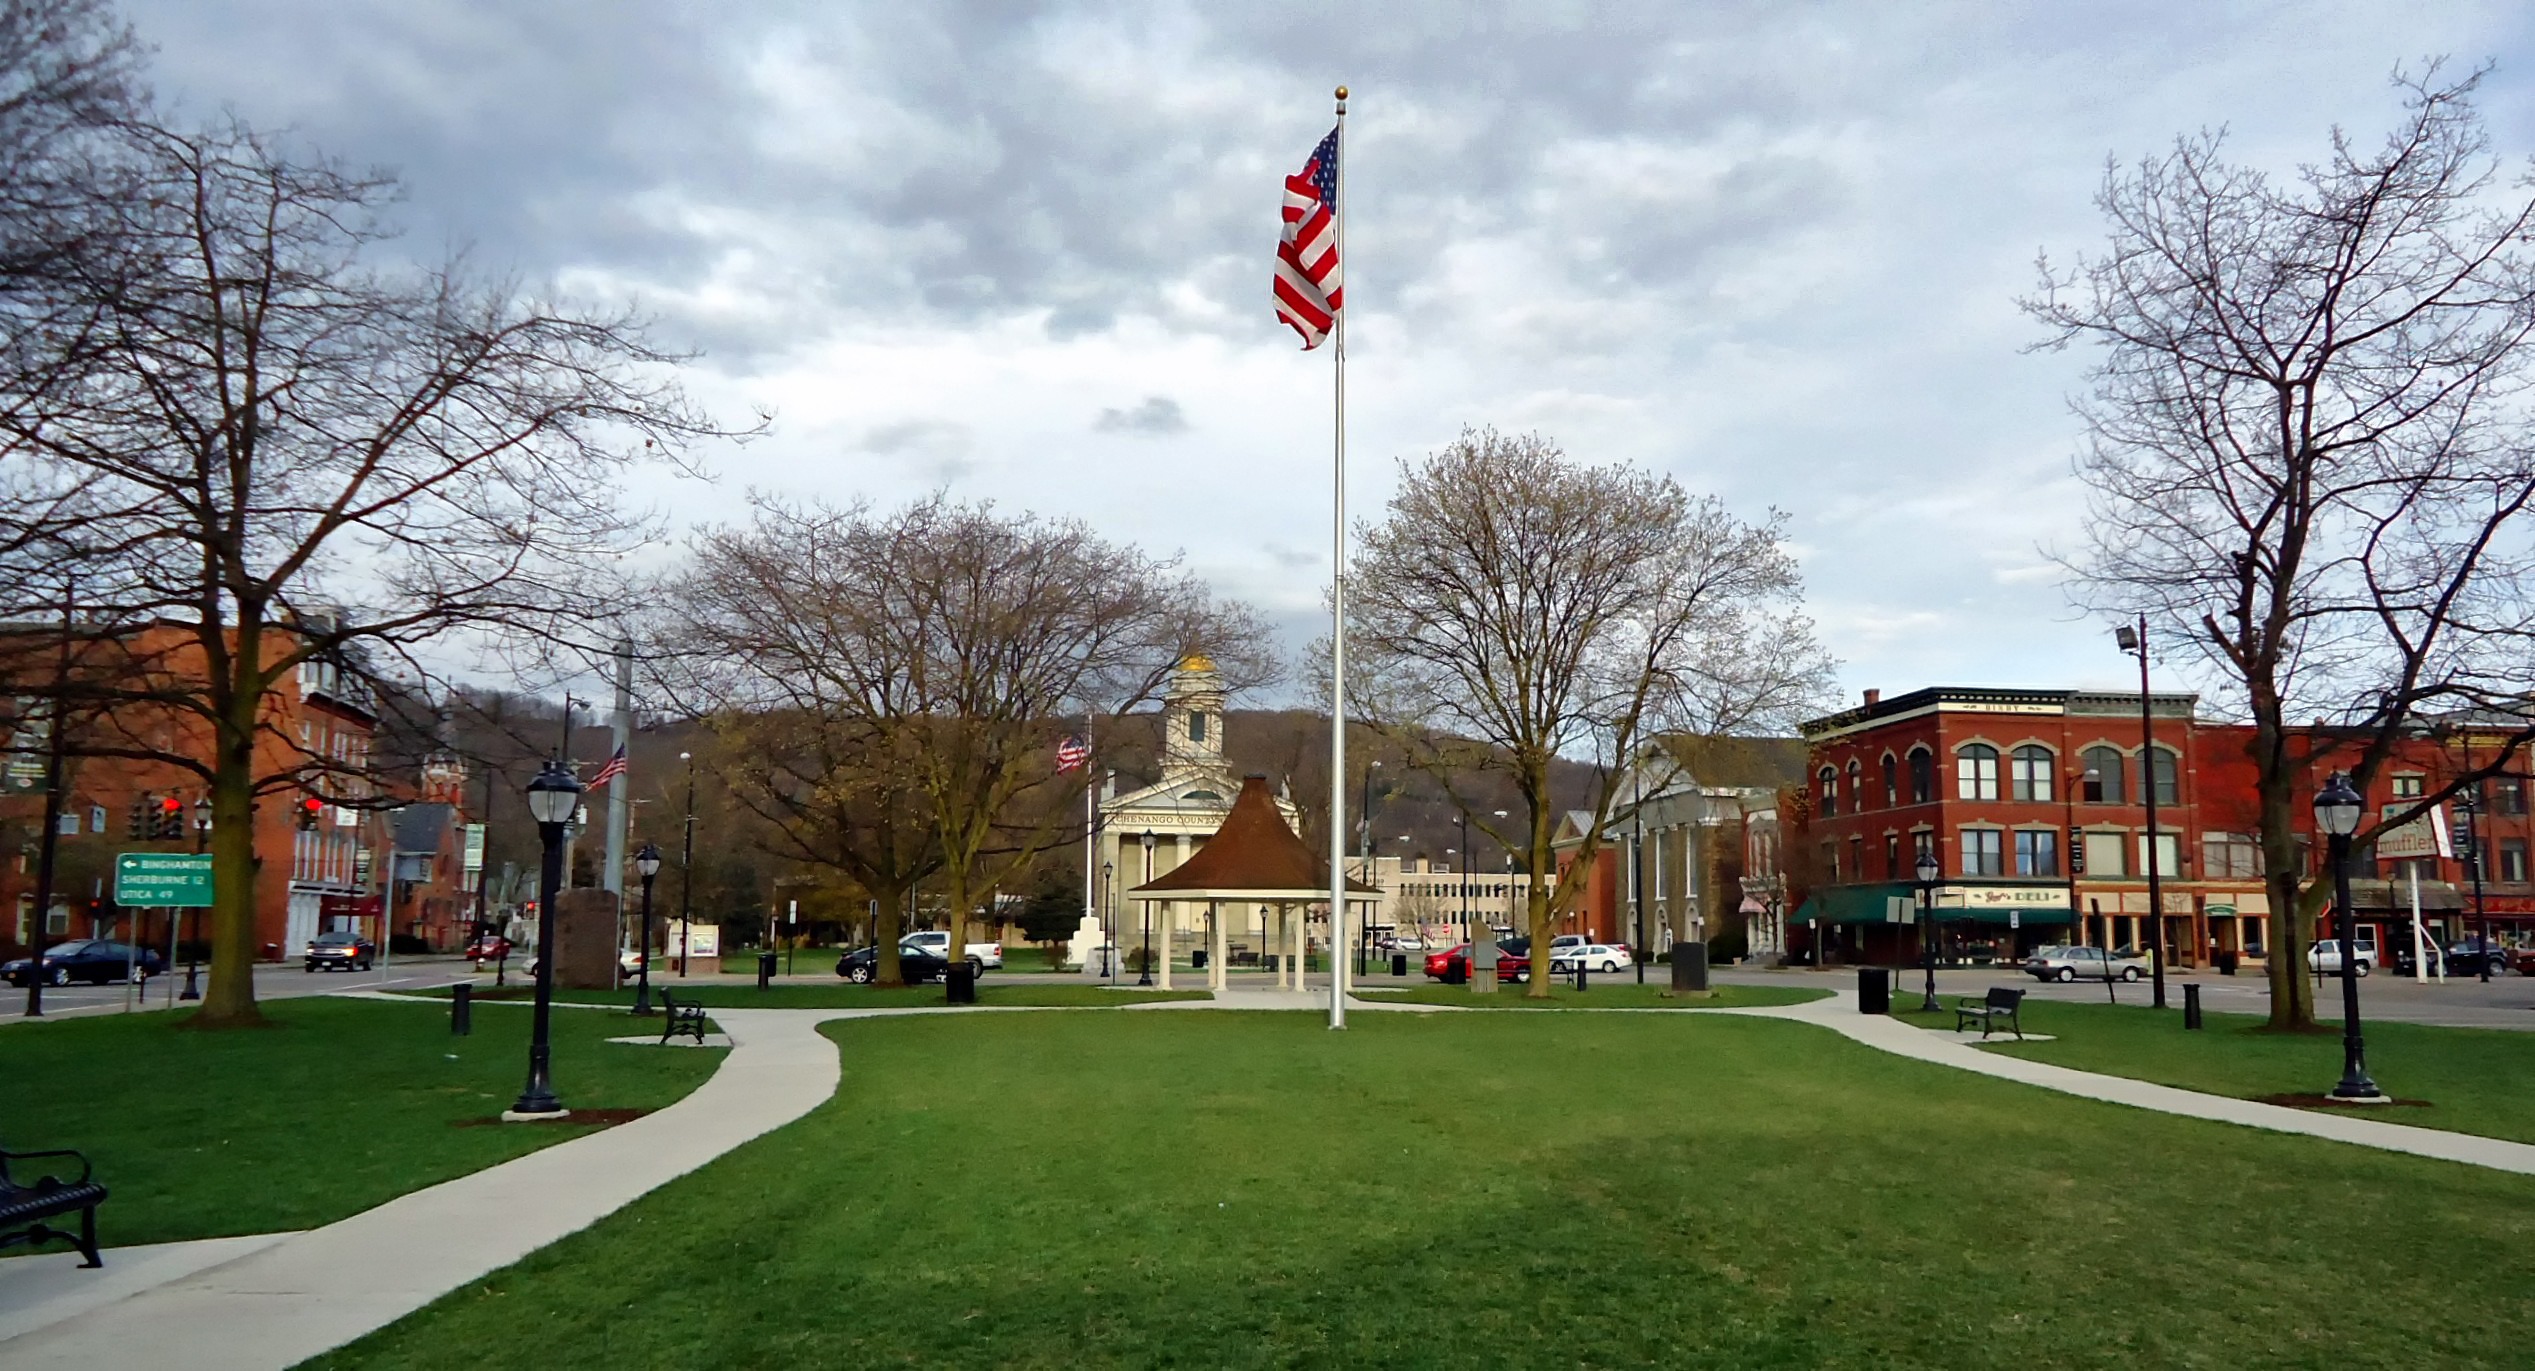
landscape, tree, architecture, sky, sidewalk, town, city, new york, downtown, suburb, scenic, plaza, park, public space, outside, clouds, buildings, playground, town square, campus, norwich, neighbourhood, towns, residential area, human settlement, sport venue